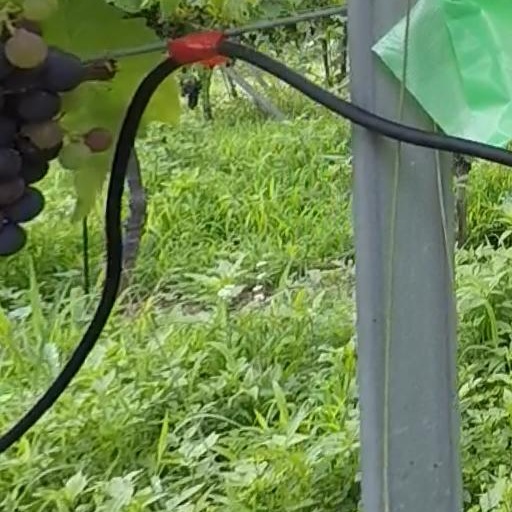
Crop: grape